Parishes of Jamaica

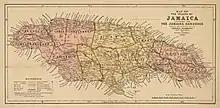
The parishes of Jamaica in 1893

The crisis highlighted by the Morant Bay rebellion led to the dissolution of the House of Assembly of Jamaica, and the colonial administration being turned into a crown colony. John Peter Grant was appointed Governor arriving in August 1866, and he set about instituting a number of reforms, including the administrative framework of the parishes. He introduced the by which the 22 existing parishes to 14 through the .